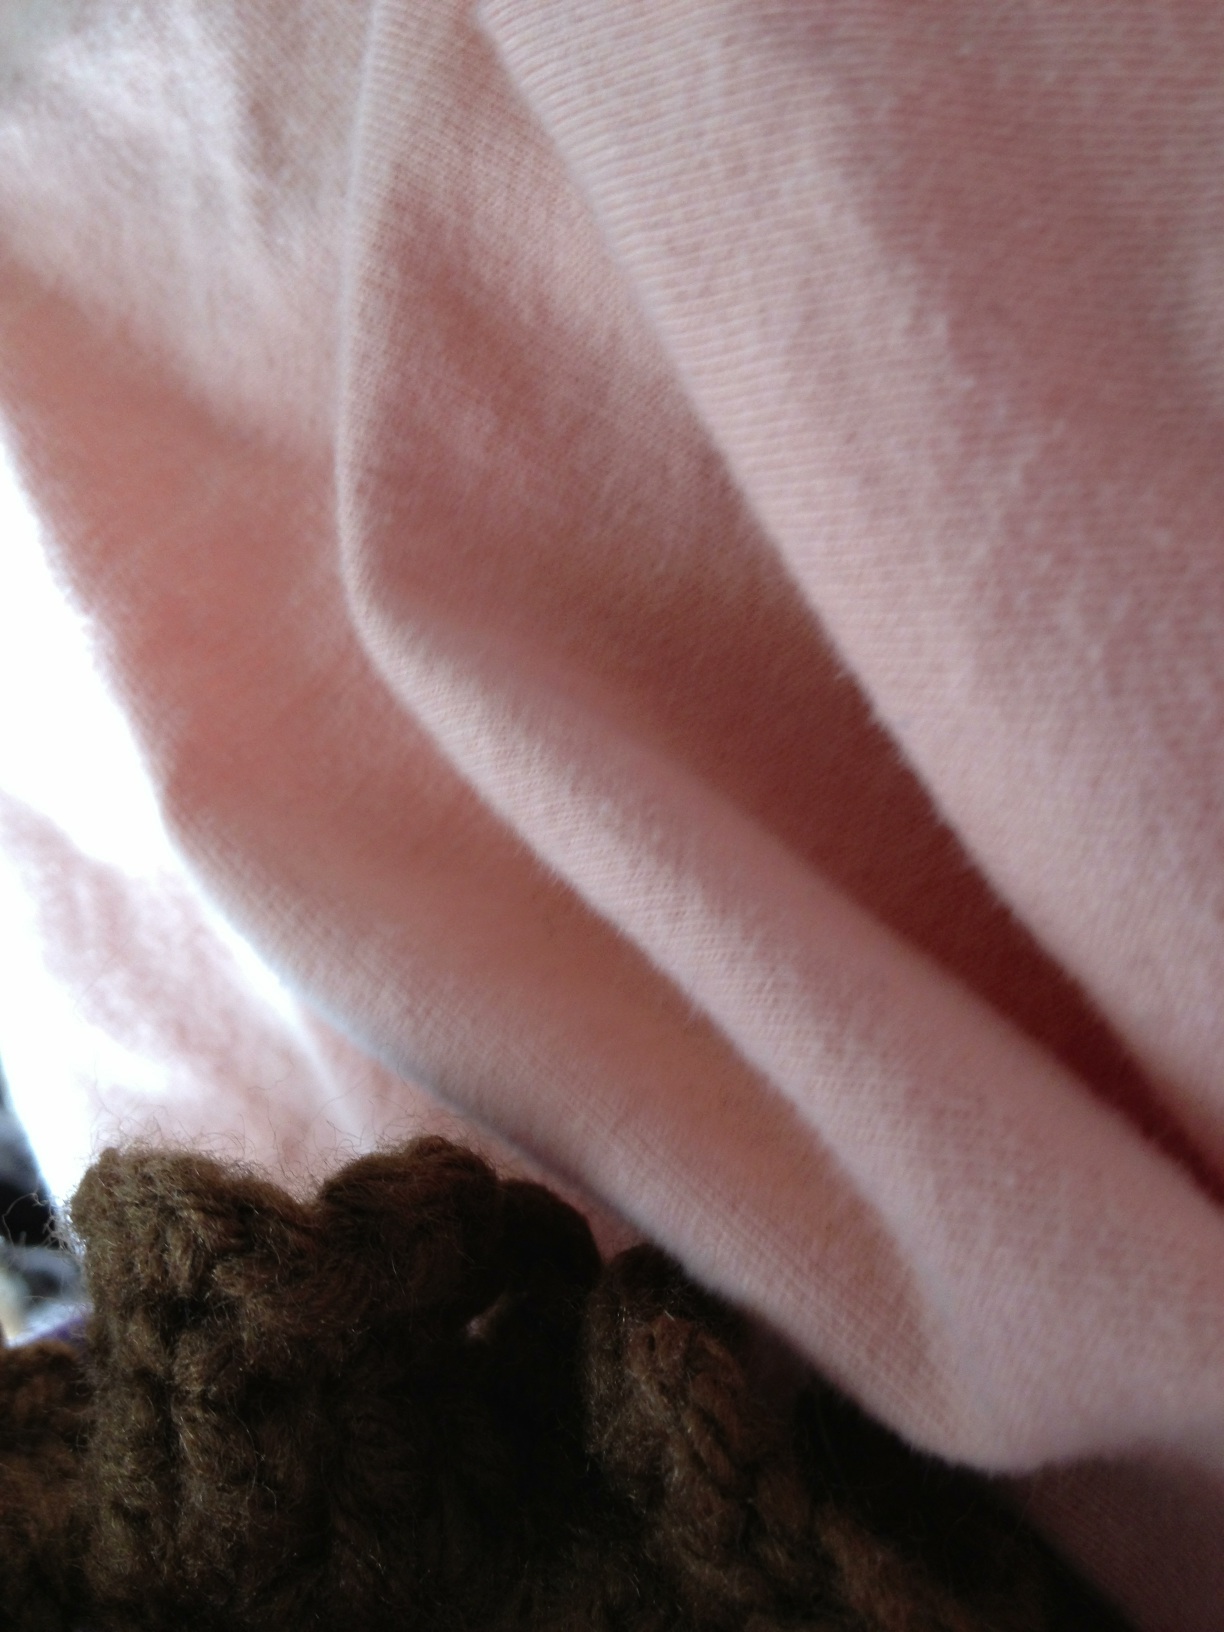Question: What color?
Answer: pink